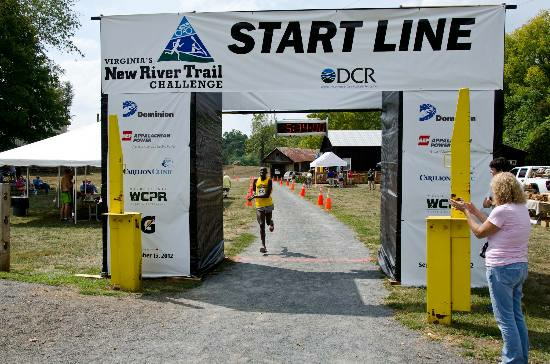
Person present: Yes